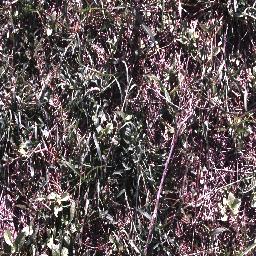
Label: negative